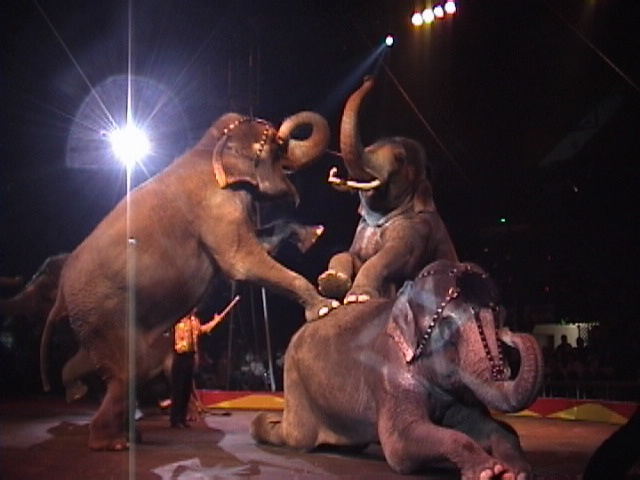
A trio of circus elephants posing for the crowd.
four elephants at the circus and one man
Some large elephants standing out in the open.
Three elephants in a circus performing a trick.
a group of elephants preforming on a stage